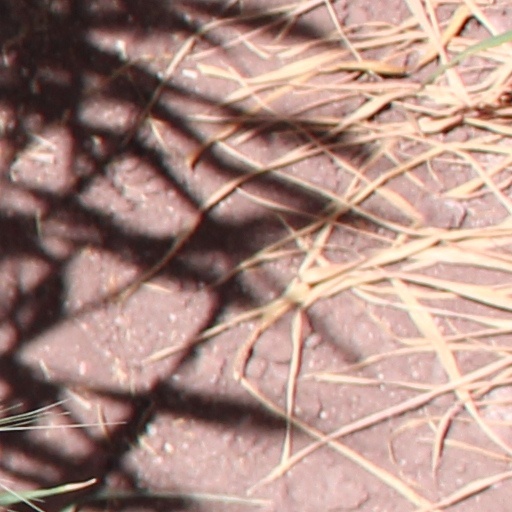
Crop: wheat